Geoffrey Lehmann

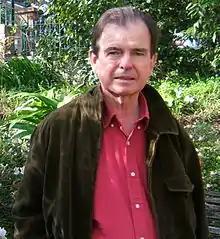

Geoffrey Lehmann (born 28 June 1940) is an Australian poet, children's writer, and tax lawyer.